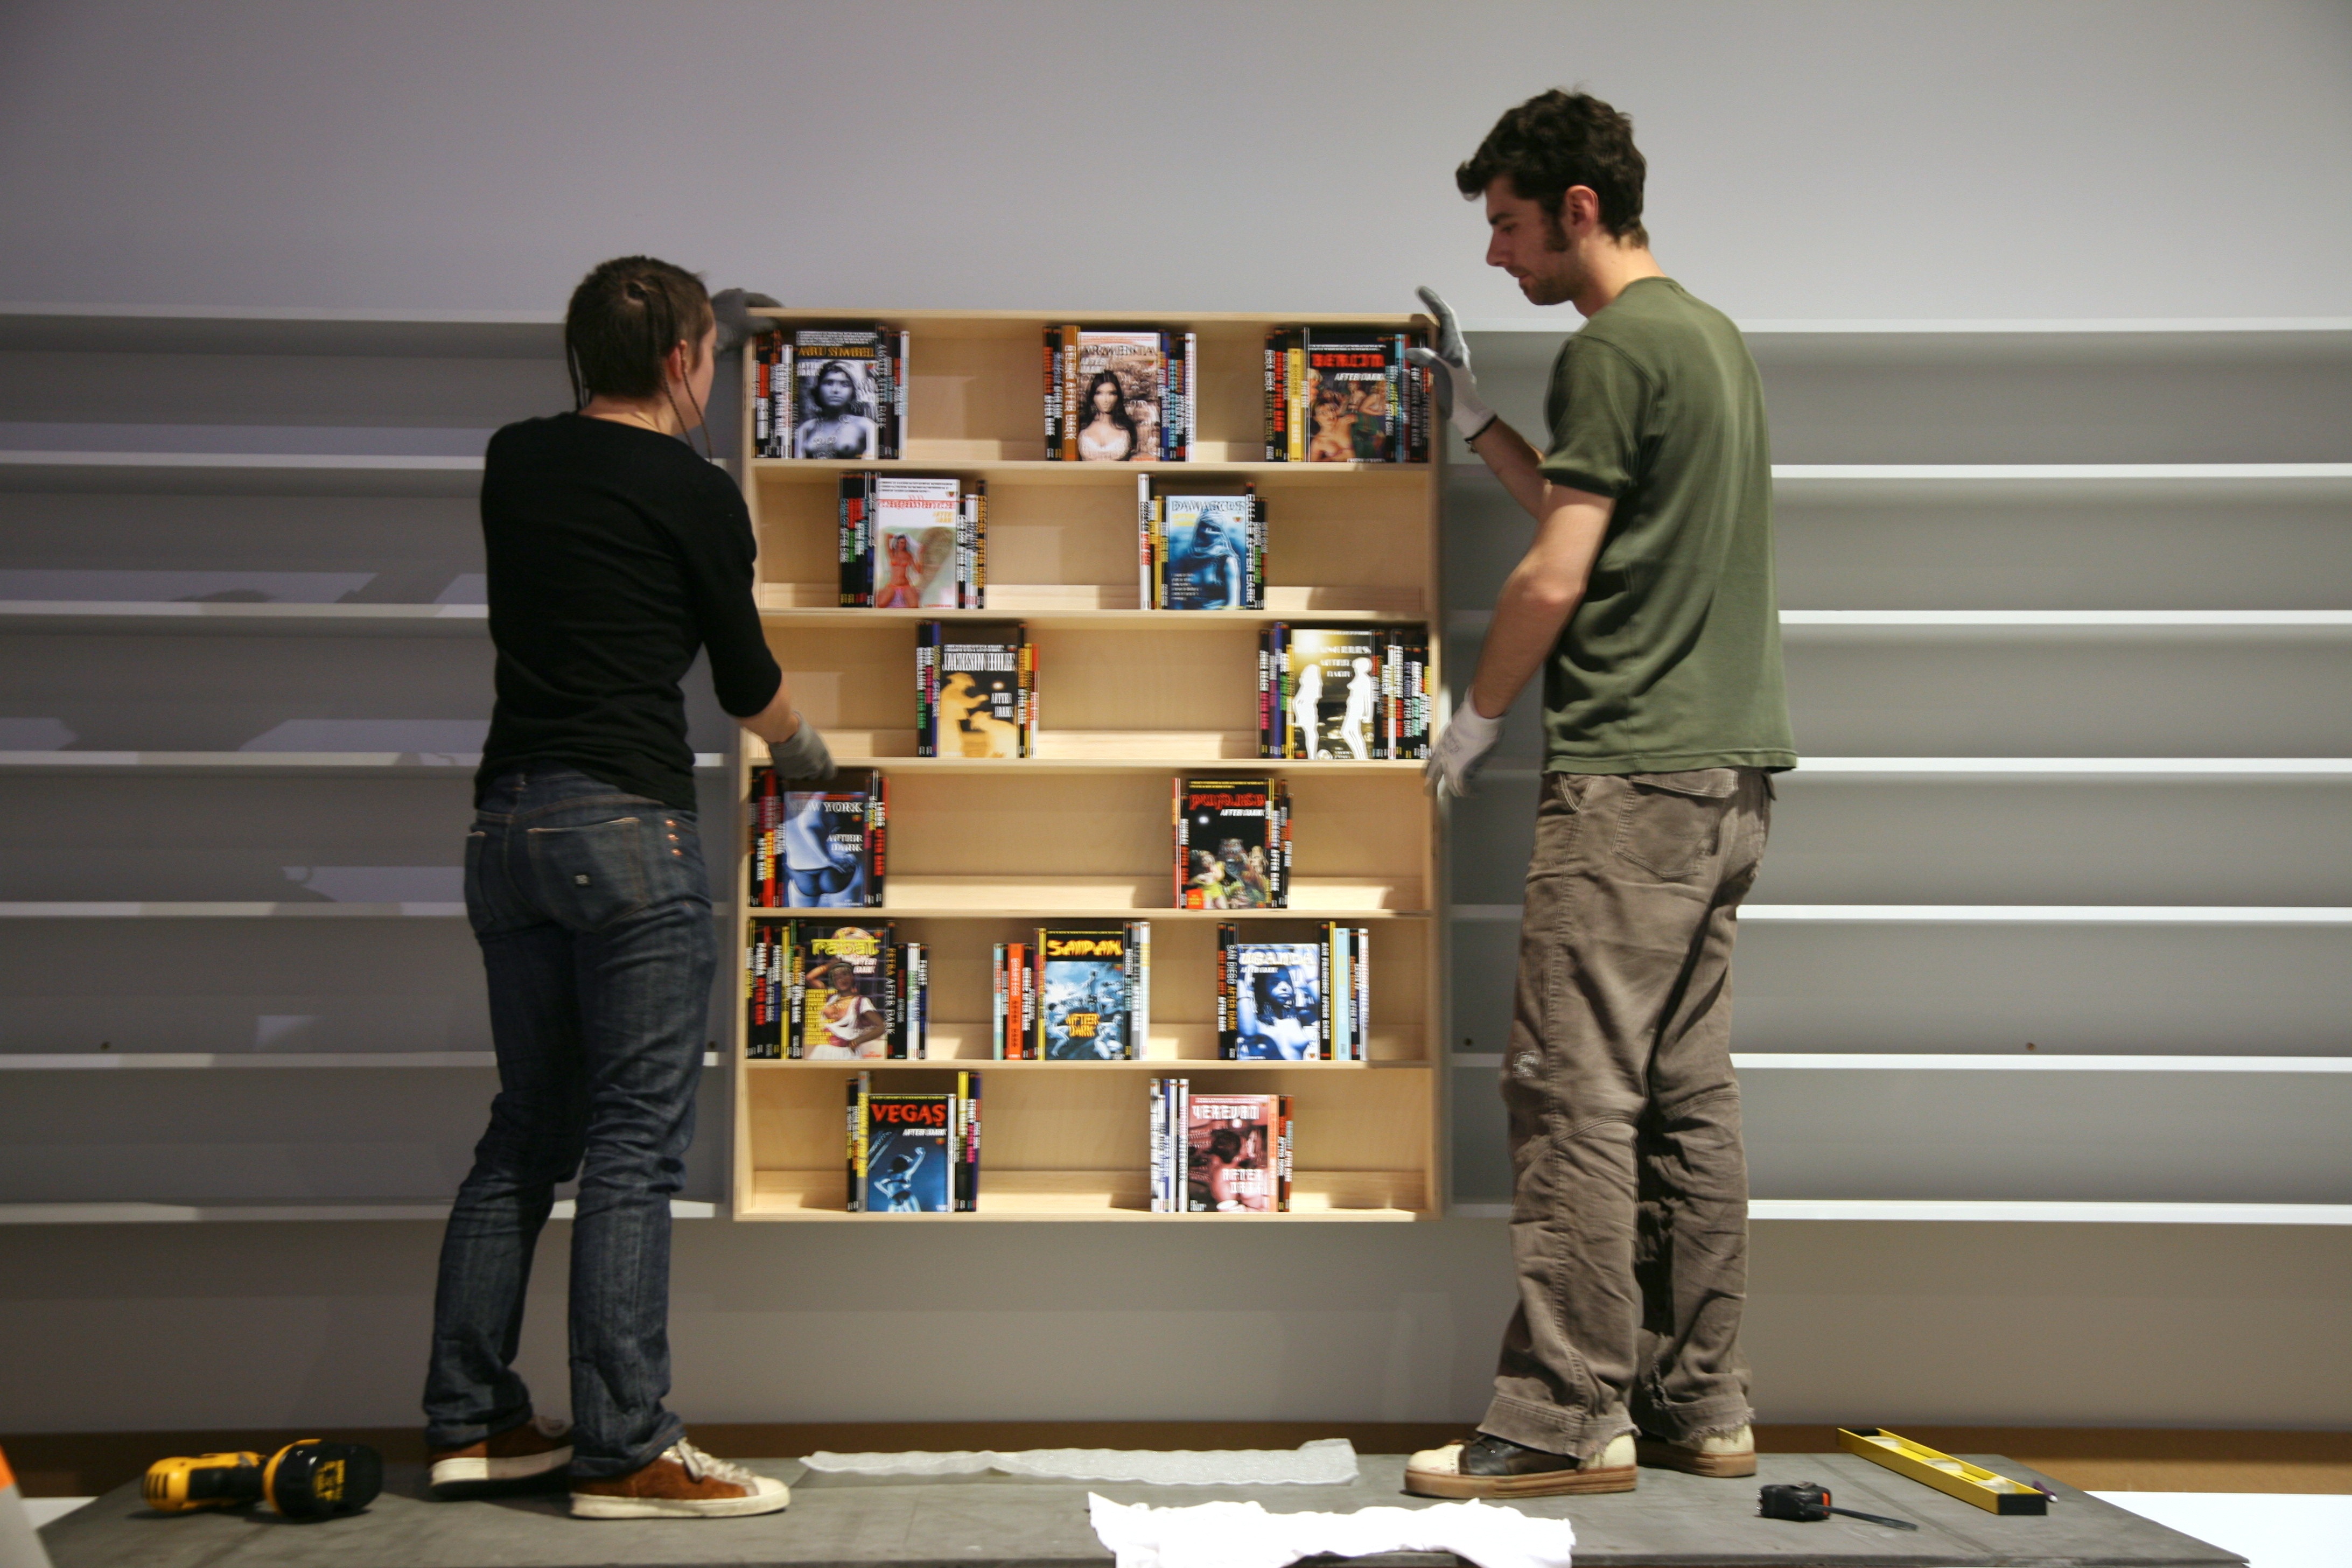
paris, exposition, bnf, exhibition, games, richardprince, biblioth quenationaledefrance